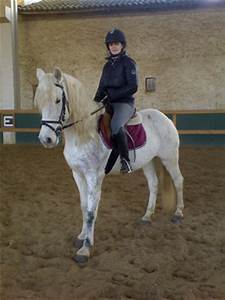
Label: cavallo